Ivan Banov

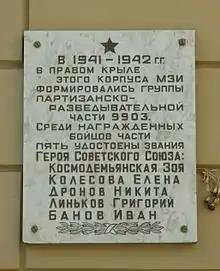
Commemorative plaque about partisan groups

Ivan Banov's partisan fighters carried out significant raids on the occupying German forces and facilitated the Red Army's liberation of the German-occupied territory of the Soviet Union in 1942-1944. Credited with disrupting the enemy supply lines, detonating twenty railroad bridges, and accumulating valuable intelligence material, Banov was recognized with the honorary title of Hero of the Soviet Union in 1944.